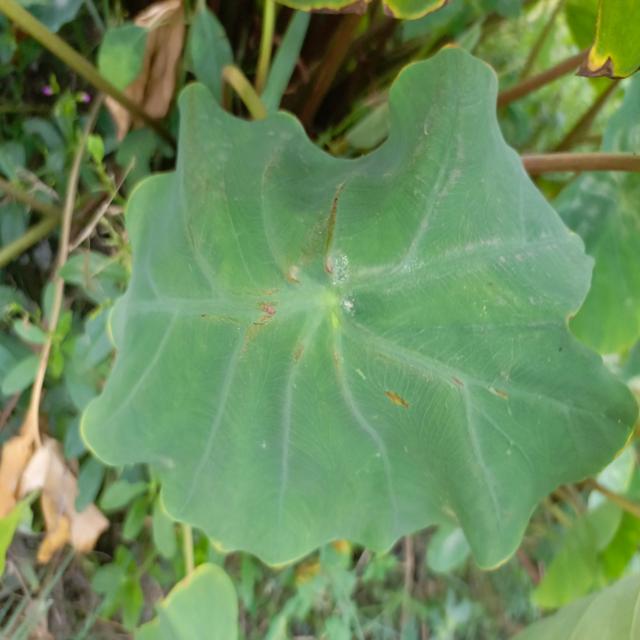
Label: Early_Blight